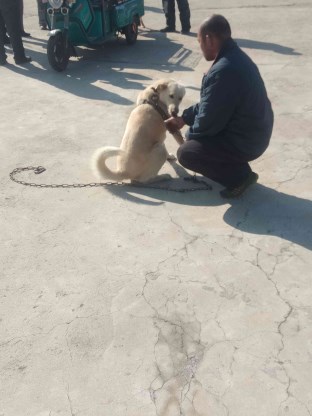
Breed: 3580-n000122-Labrador_retriever